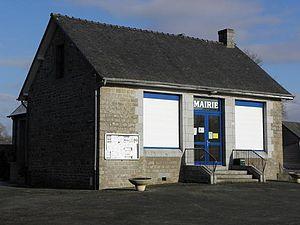
Mairie de Villamée (35).
Villamée est une commune française située dans le département d'Ille-et-Vilaine en région Bretagne, peuplée de 313 habitants.